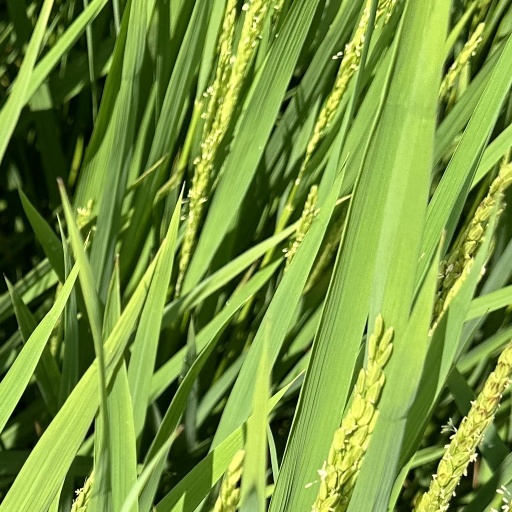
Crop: rice